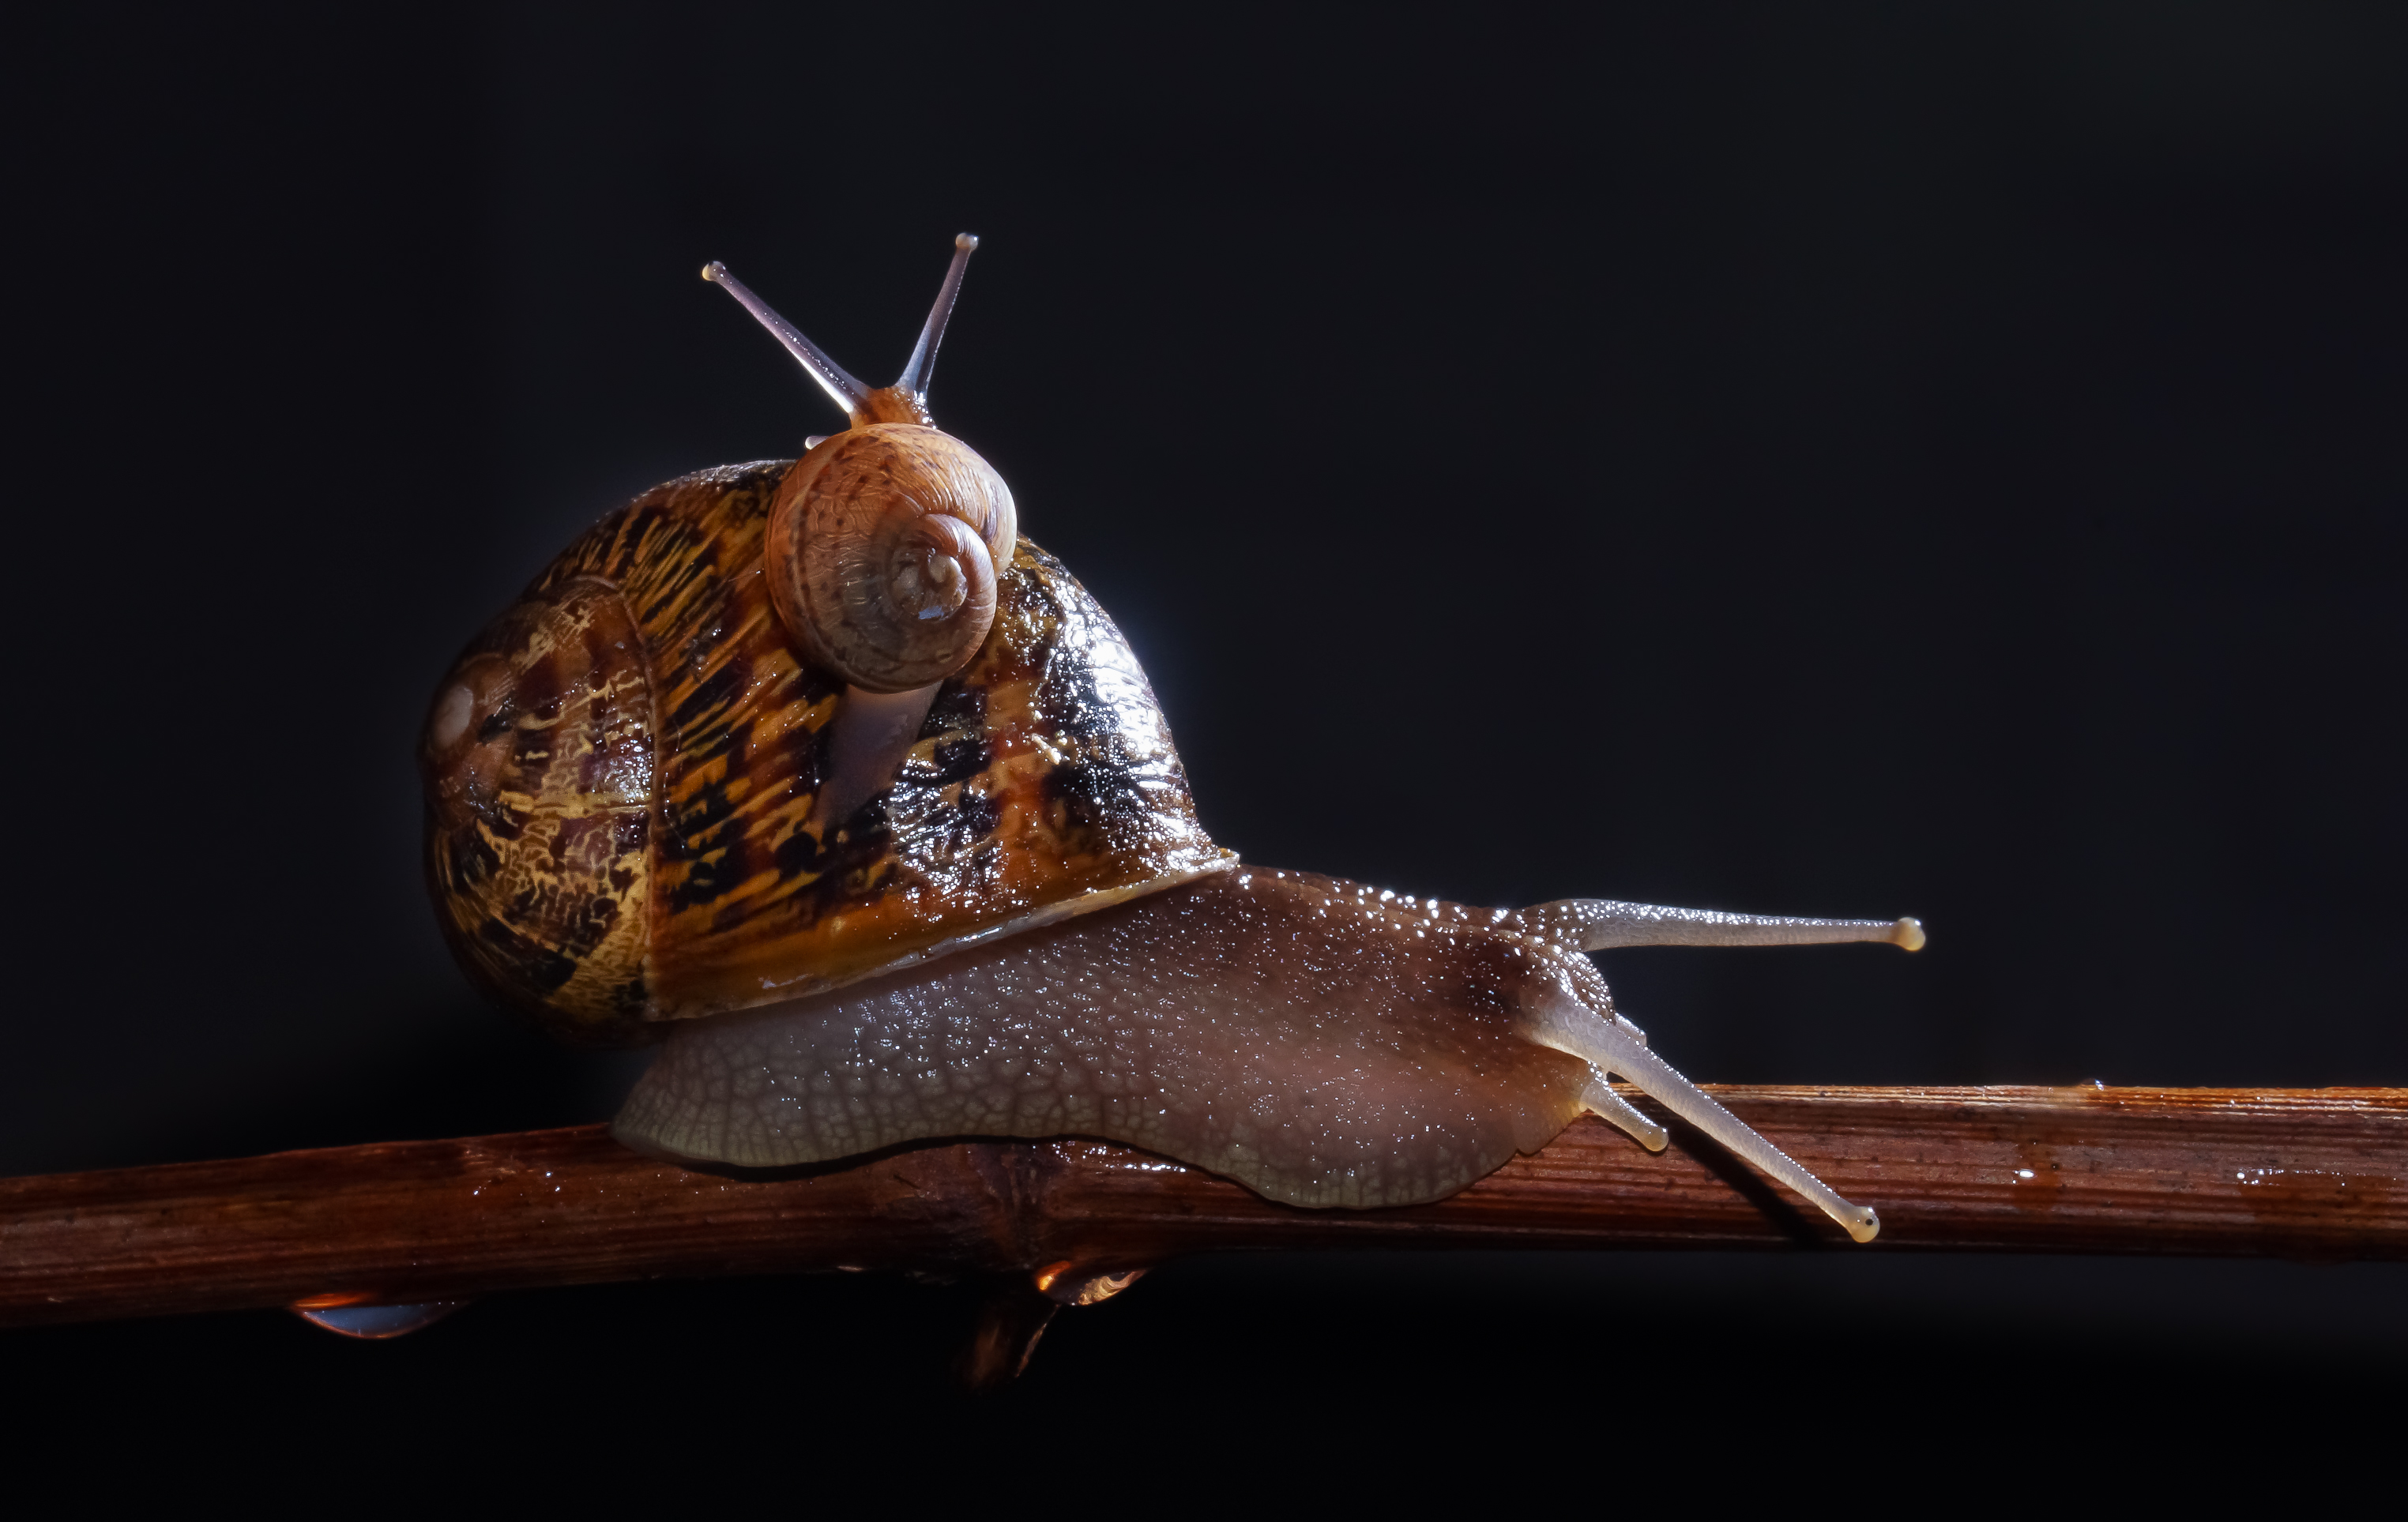
nature, photography, insect, macro, fauna, invertebrate, snail, animals, naturaleza, caracol, ggl1, gaby1, xovesphoto, animales, sonya77, tamronusd90mm, caracoles, tamronssm90mm, macro photography